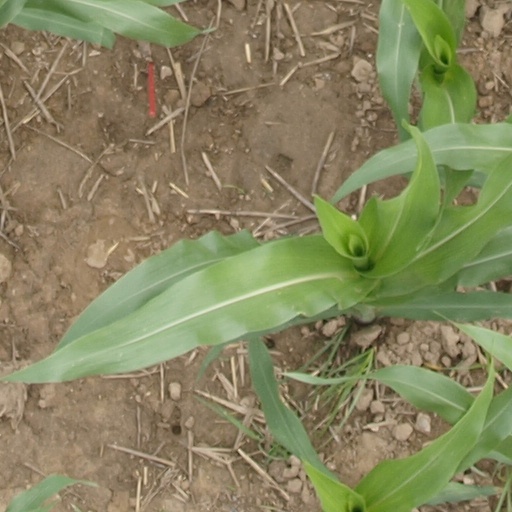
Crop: maize; corn